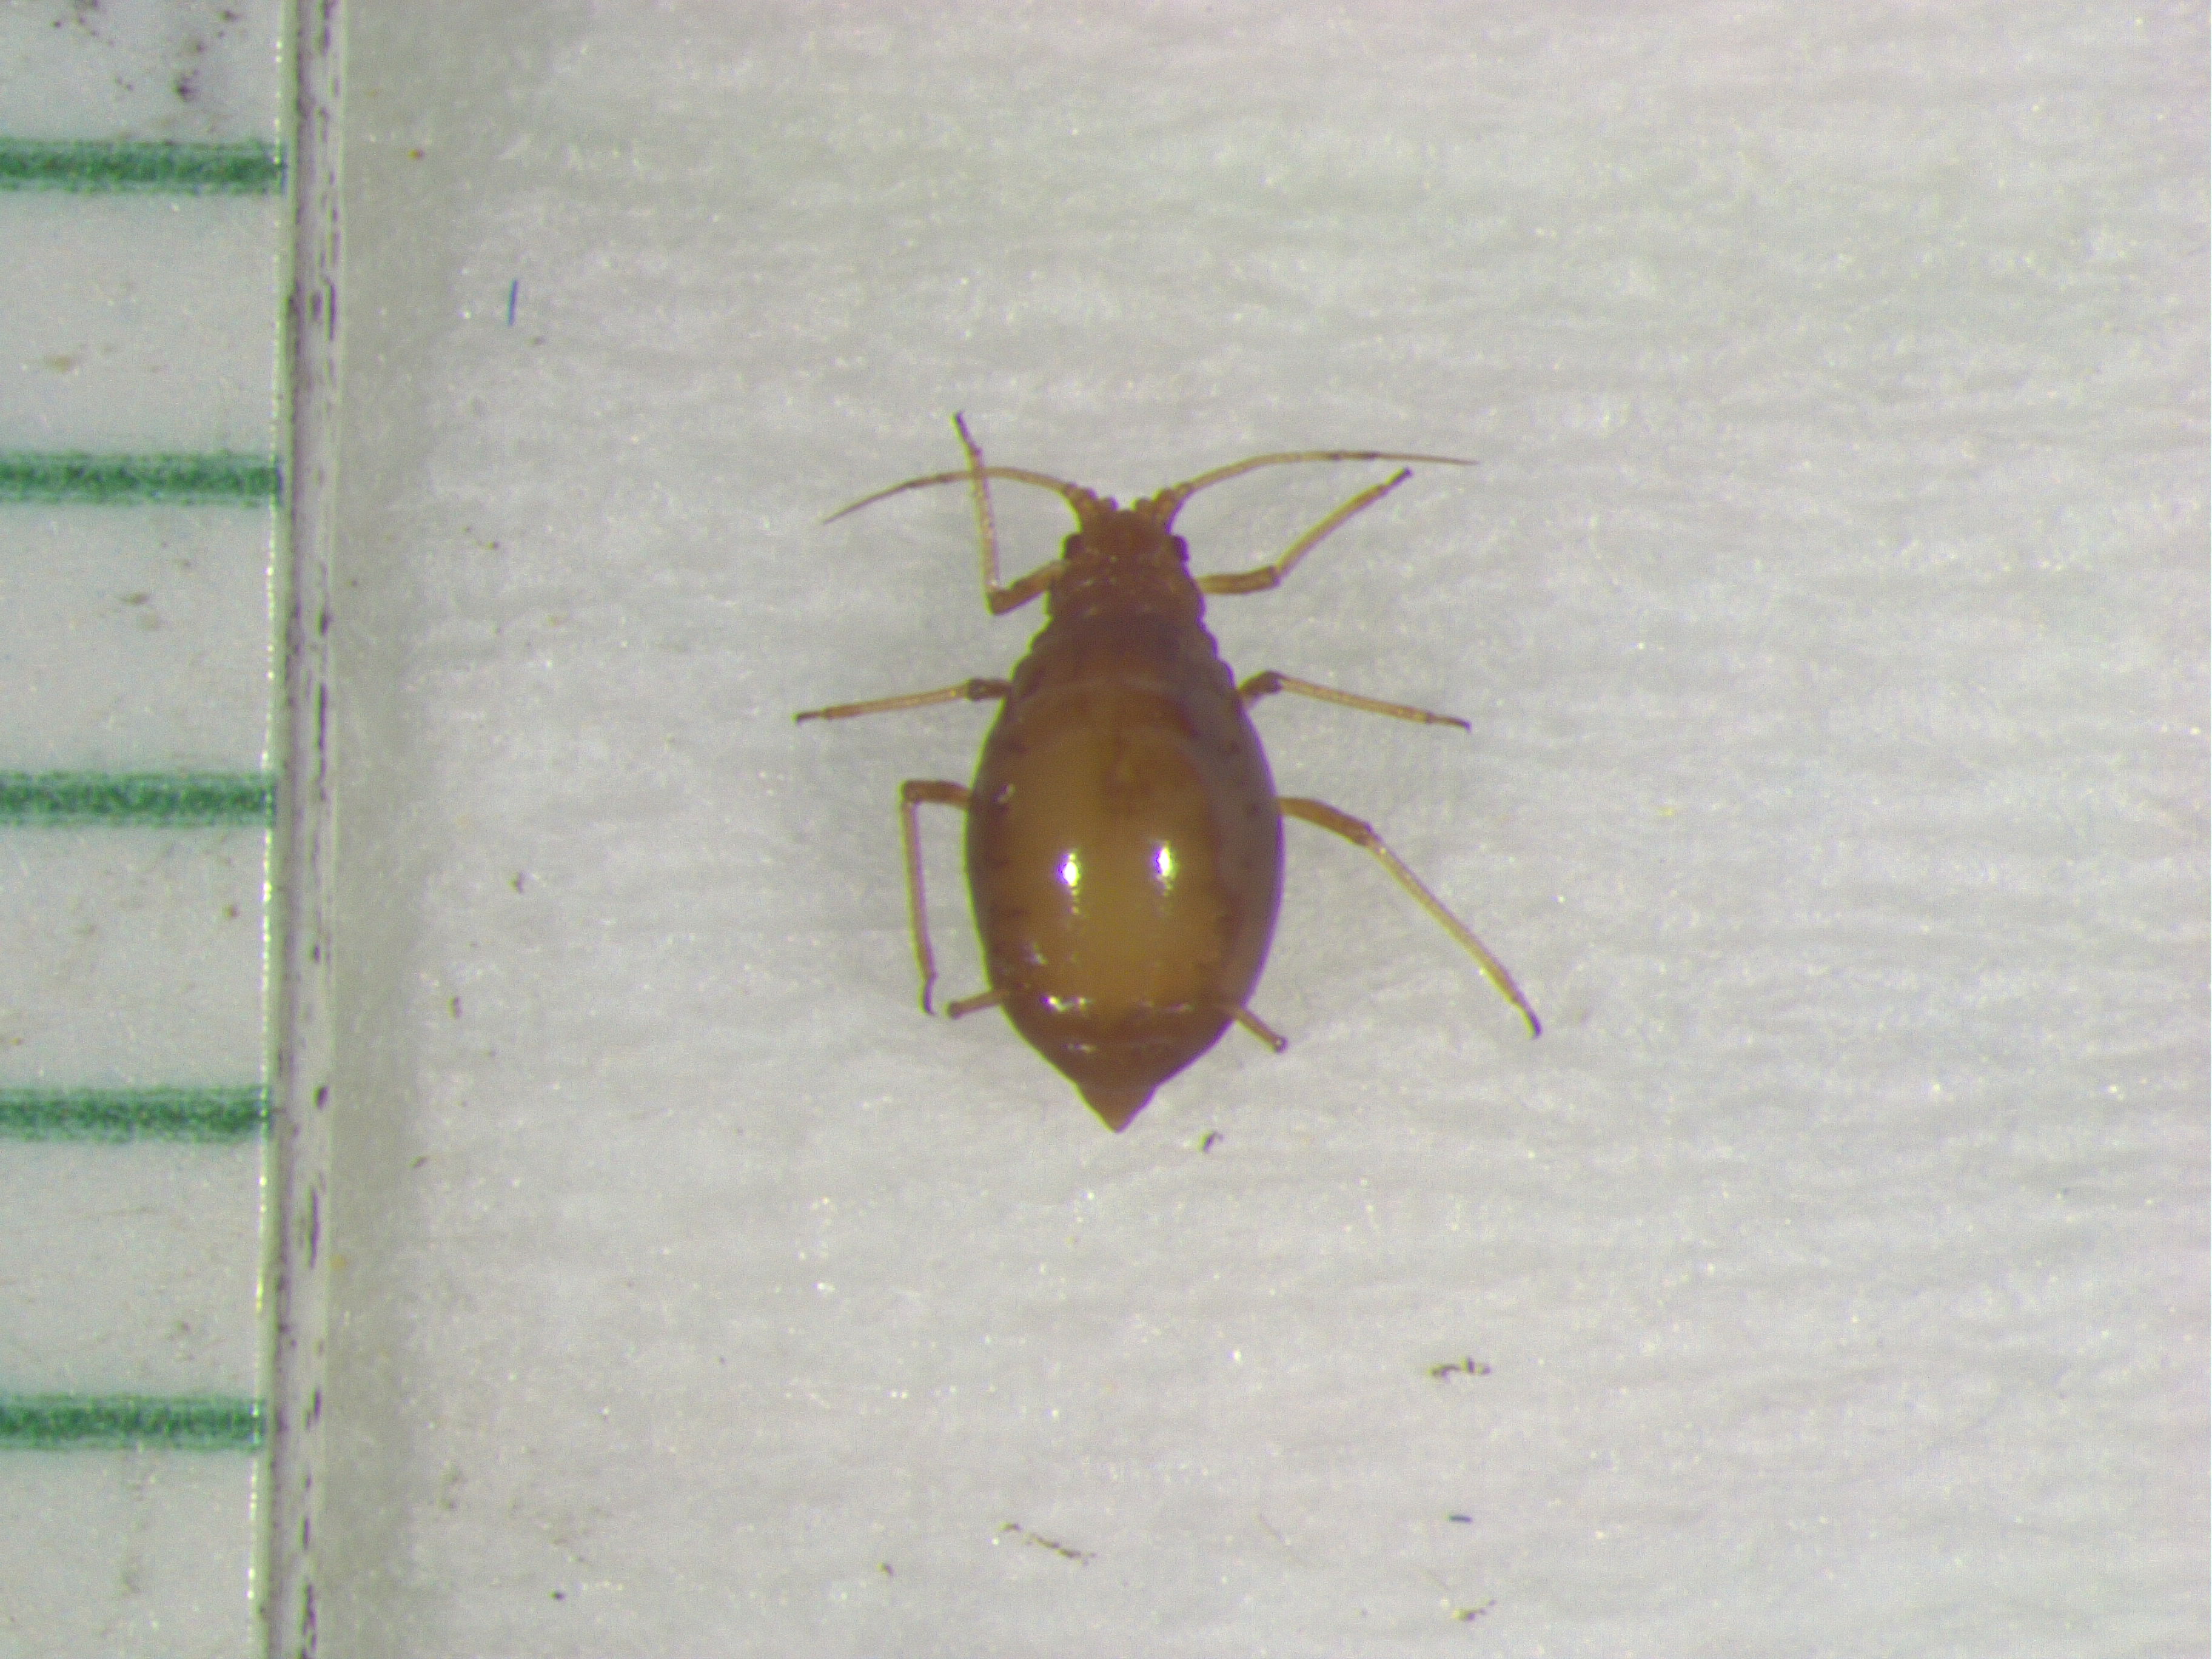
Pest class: green_peach_aphid